Freilichtbühne Mülheim an der Ruhr

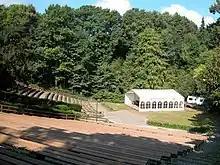
View of the stage, Freilichtbühne Mülheim an der Ruhr

The Freilichtbühne Mülheim an der Ruhr (Mülheim an der Ruhr Open-Air Theatre) is an open-air amphitheatre in North Rhine-Westphalia, Germany, built in 1936 as a Nazi Thingplatz. It is the most important open-air theatre in the Rhine-Ruhr region and with 2,000 seats, one of the largest in Germany.